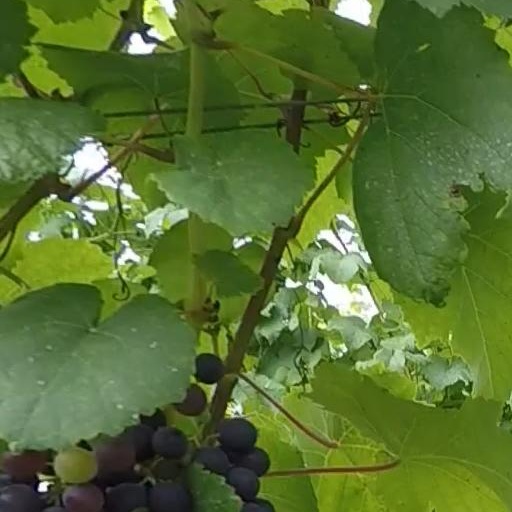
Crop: grape